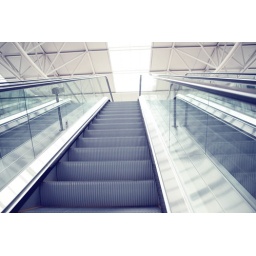
happily standing on this lift, home in next flight